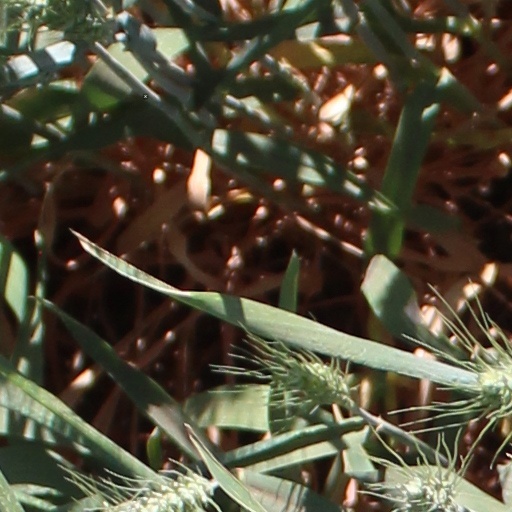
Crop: wheat